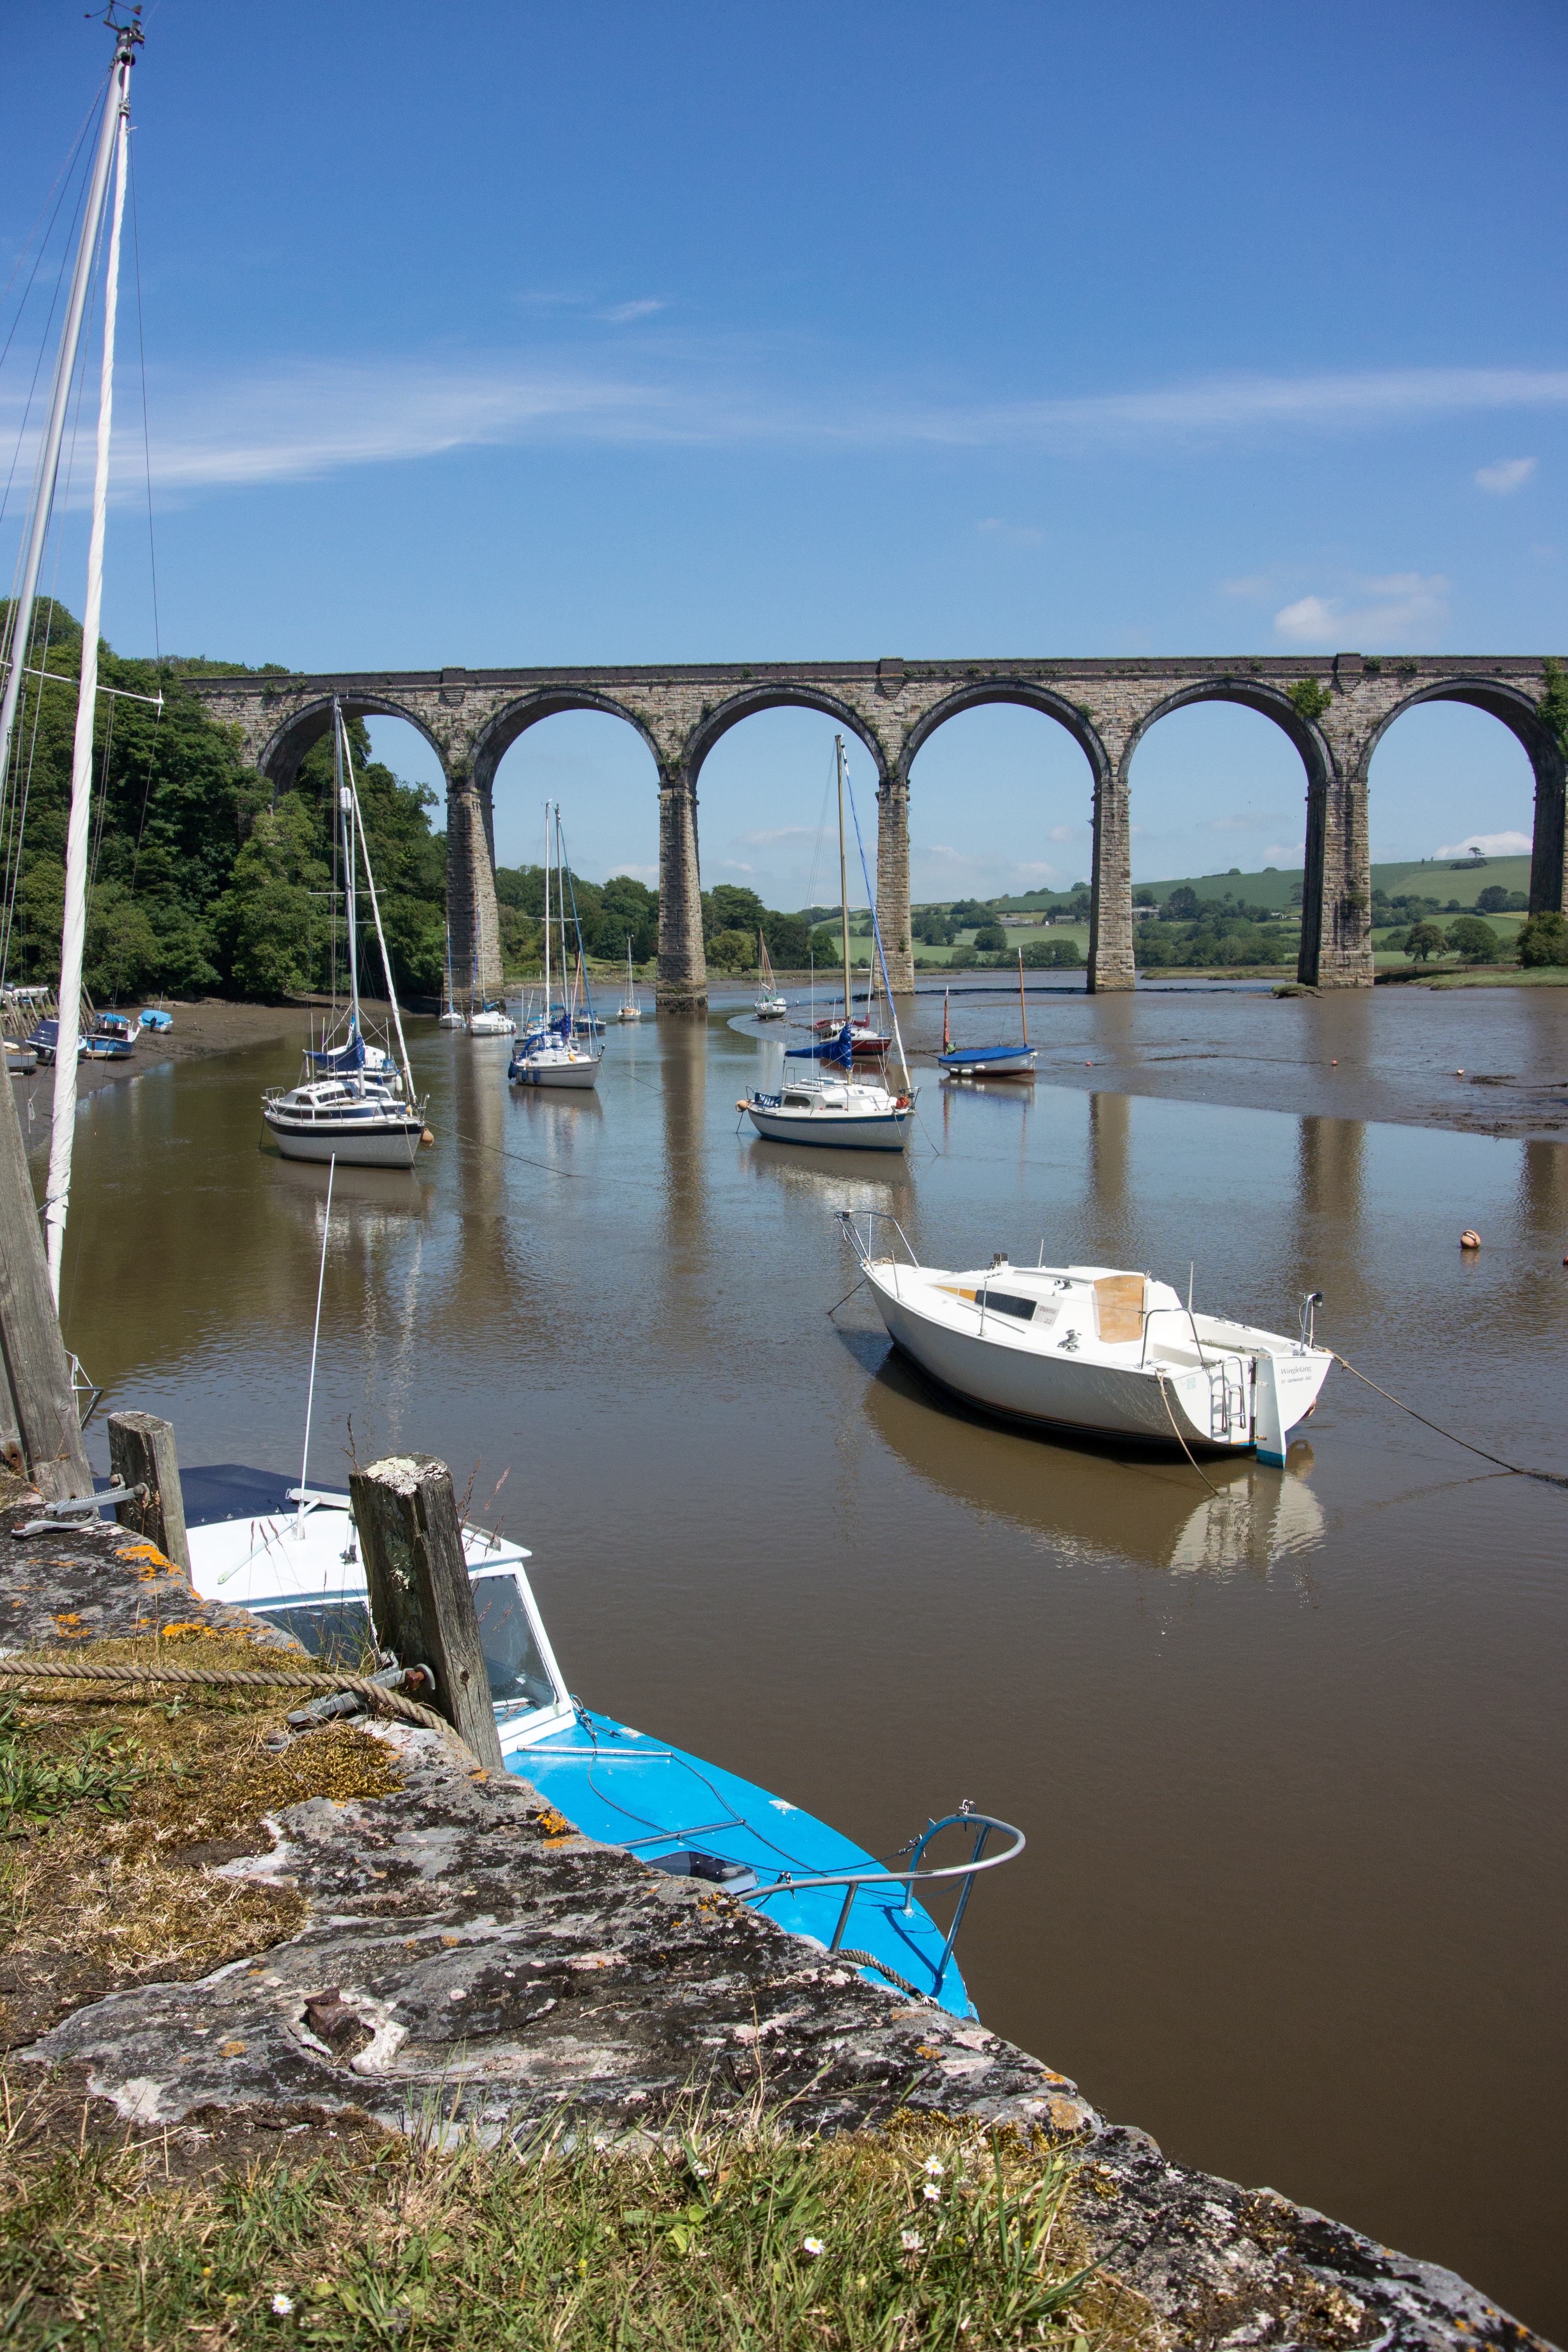
sea, coast, water, dock, boat, bridge, shore, river, vacation, reflection, vehicle, bay, marina, waterway, boats, viaduct